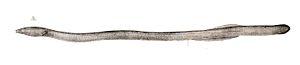
Moringua raitaborua est une espèce de poissons téléostéens serpentiformes.